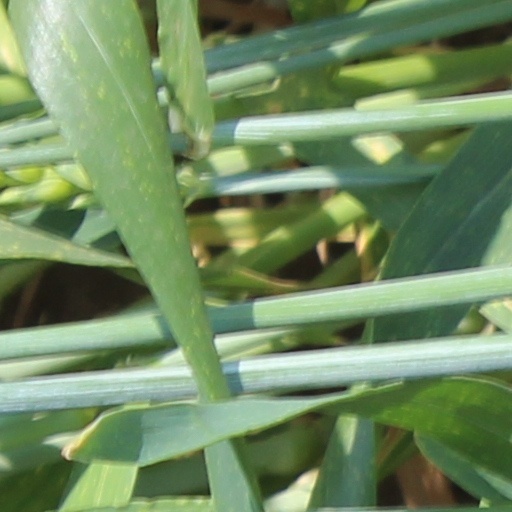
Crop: wheat